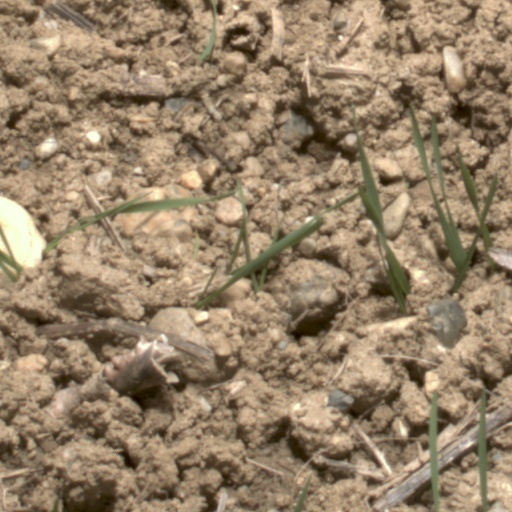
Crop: wheat